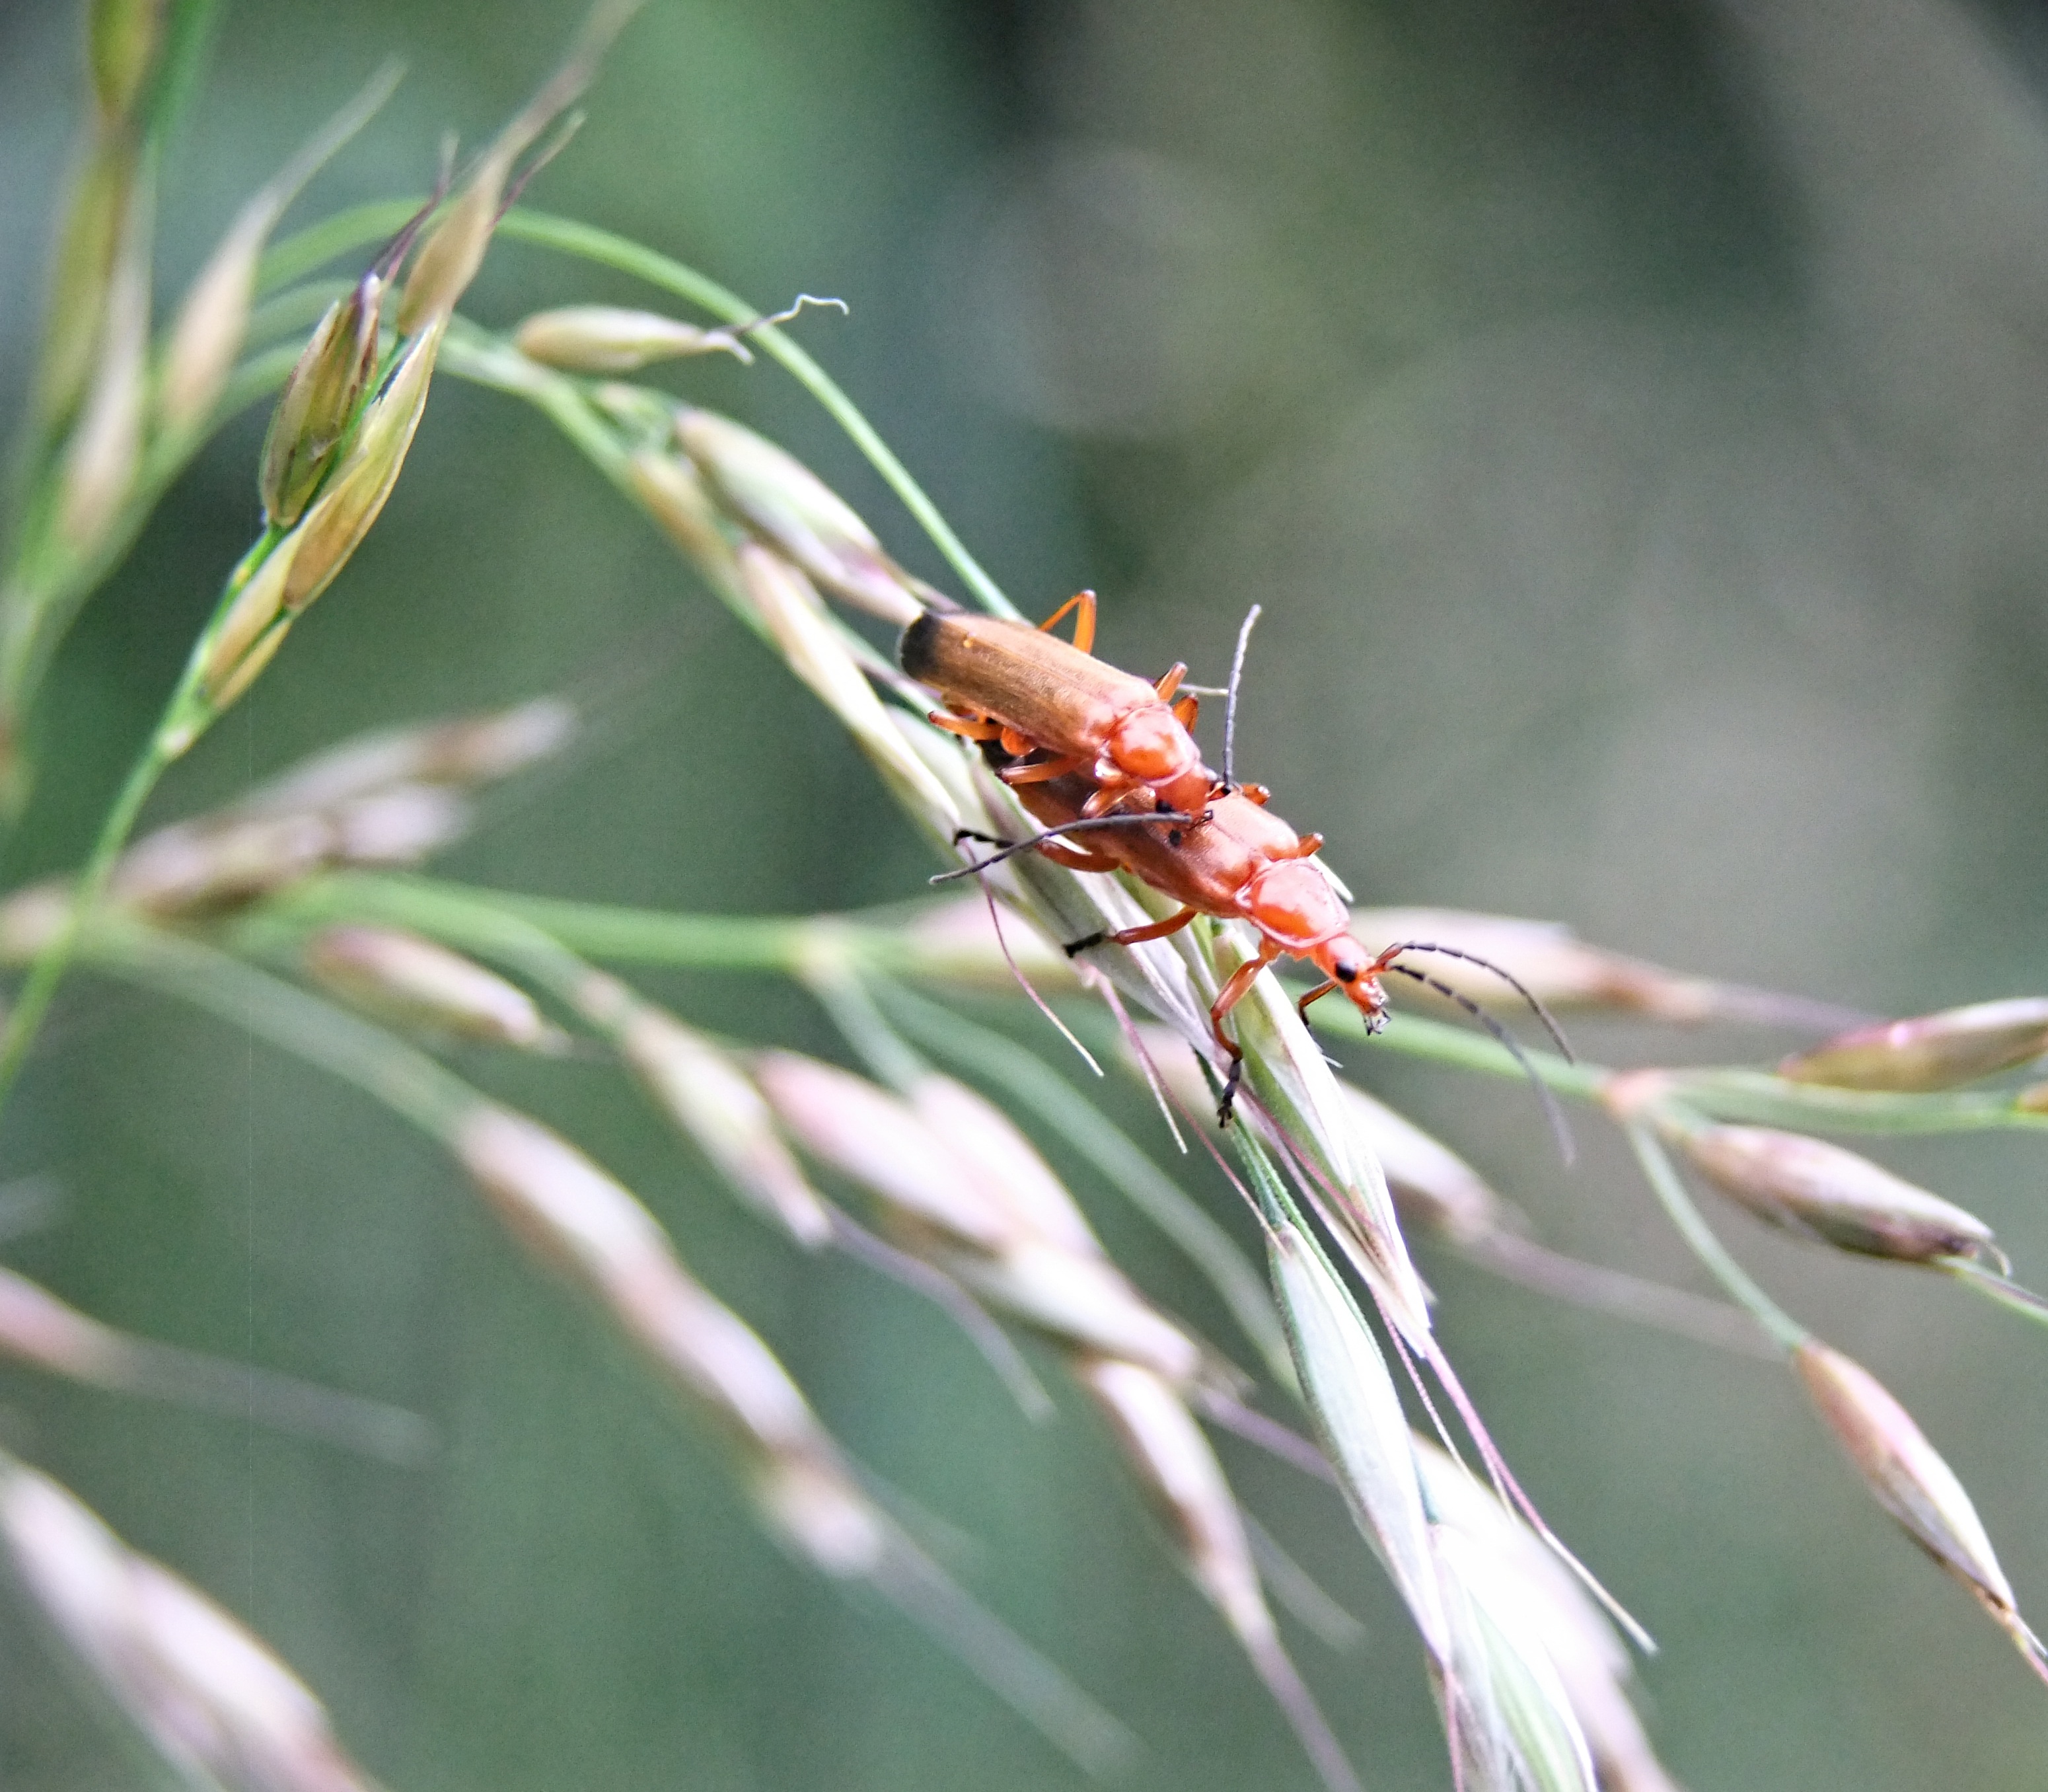
nature, branch, light, plant, white, sunlight, leaf, flower, animal, wildlife, wild, antenna, spring, green, golden, insect, macro, natural, shadow, bug, botany, black, yellow, flora, fauna, world, plants, invertebrate, flowers, close up, one, gold, beetle, highlight, nectar, chafer, nobody, macro photography, inflorescence, flowering plant, scarab